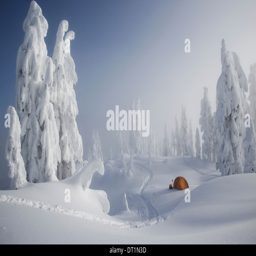
a bright orange tent among snow covered trees on a snowy ridge overlooking a mountain in the distance